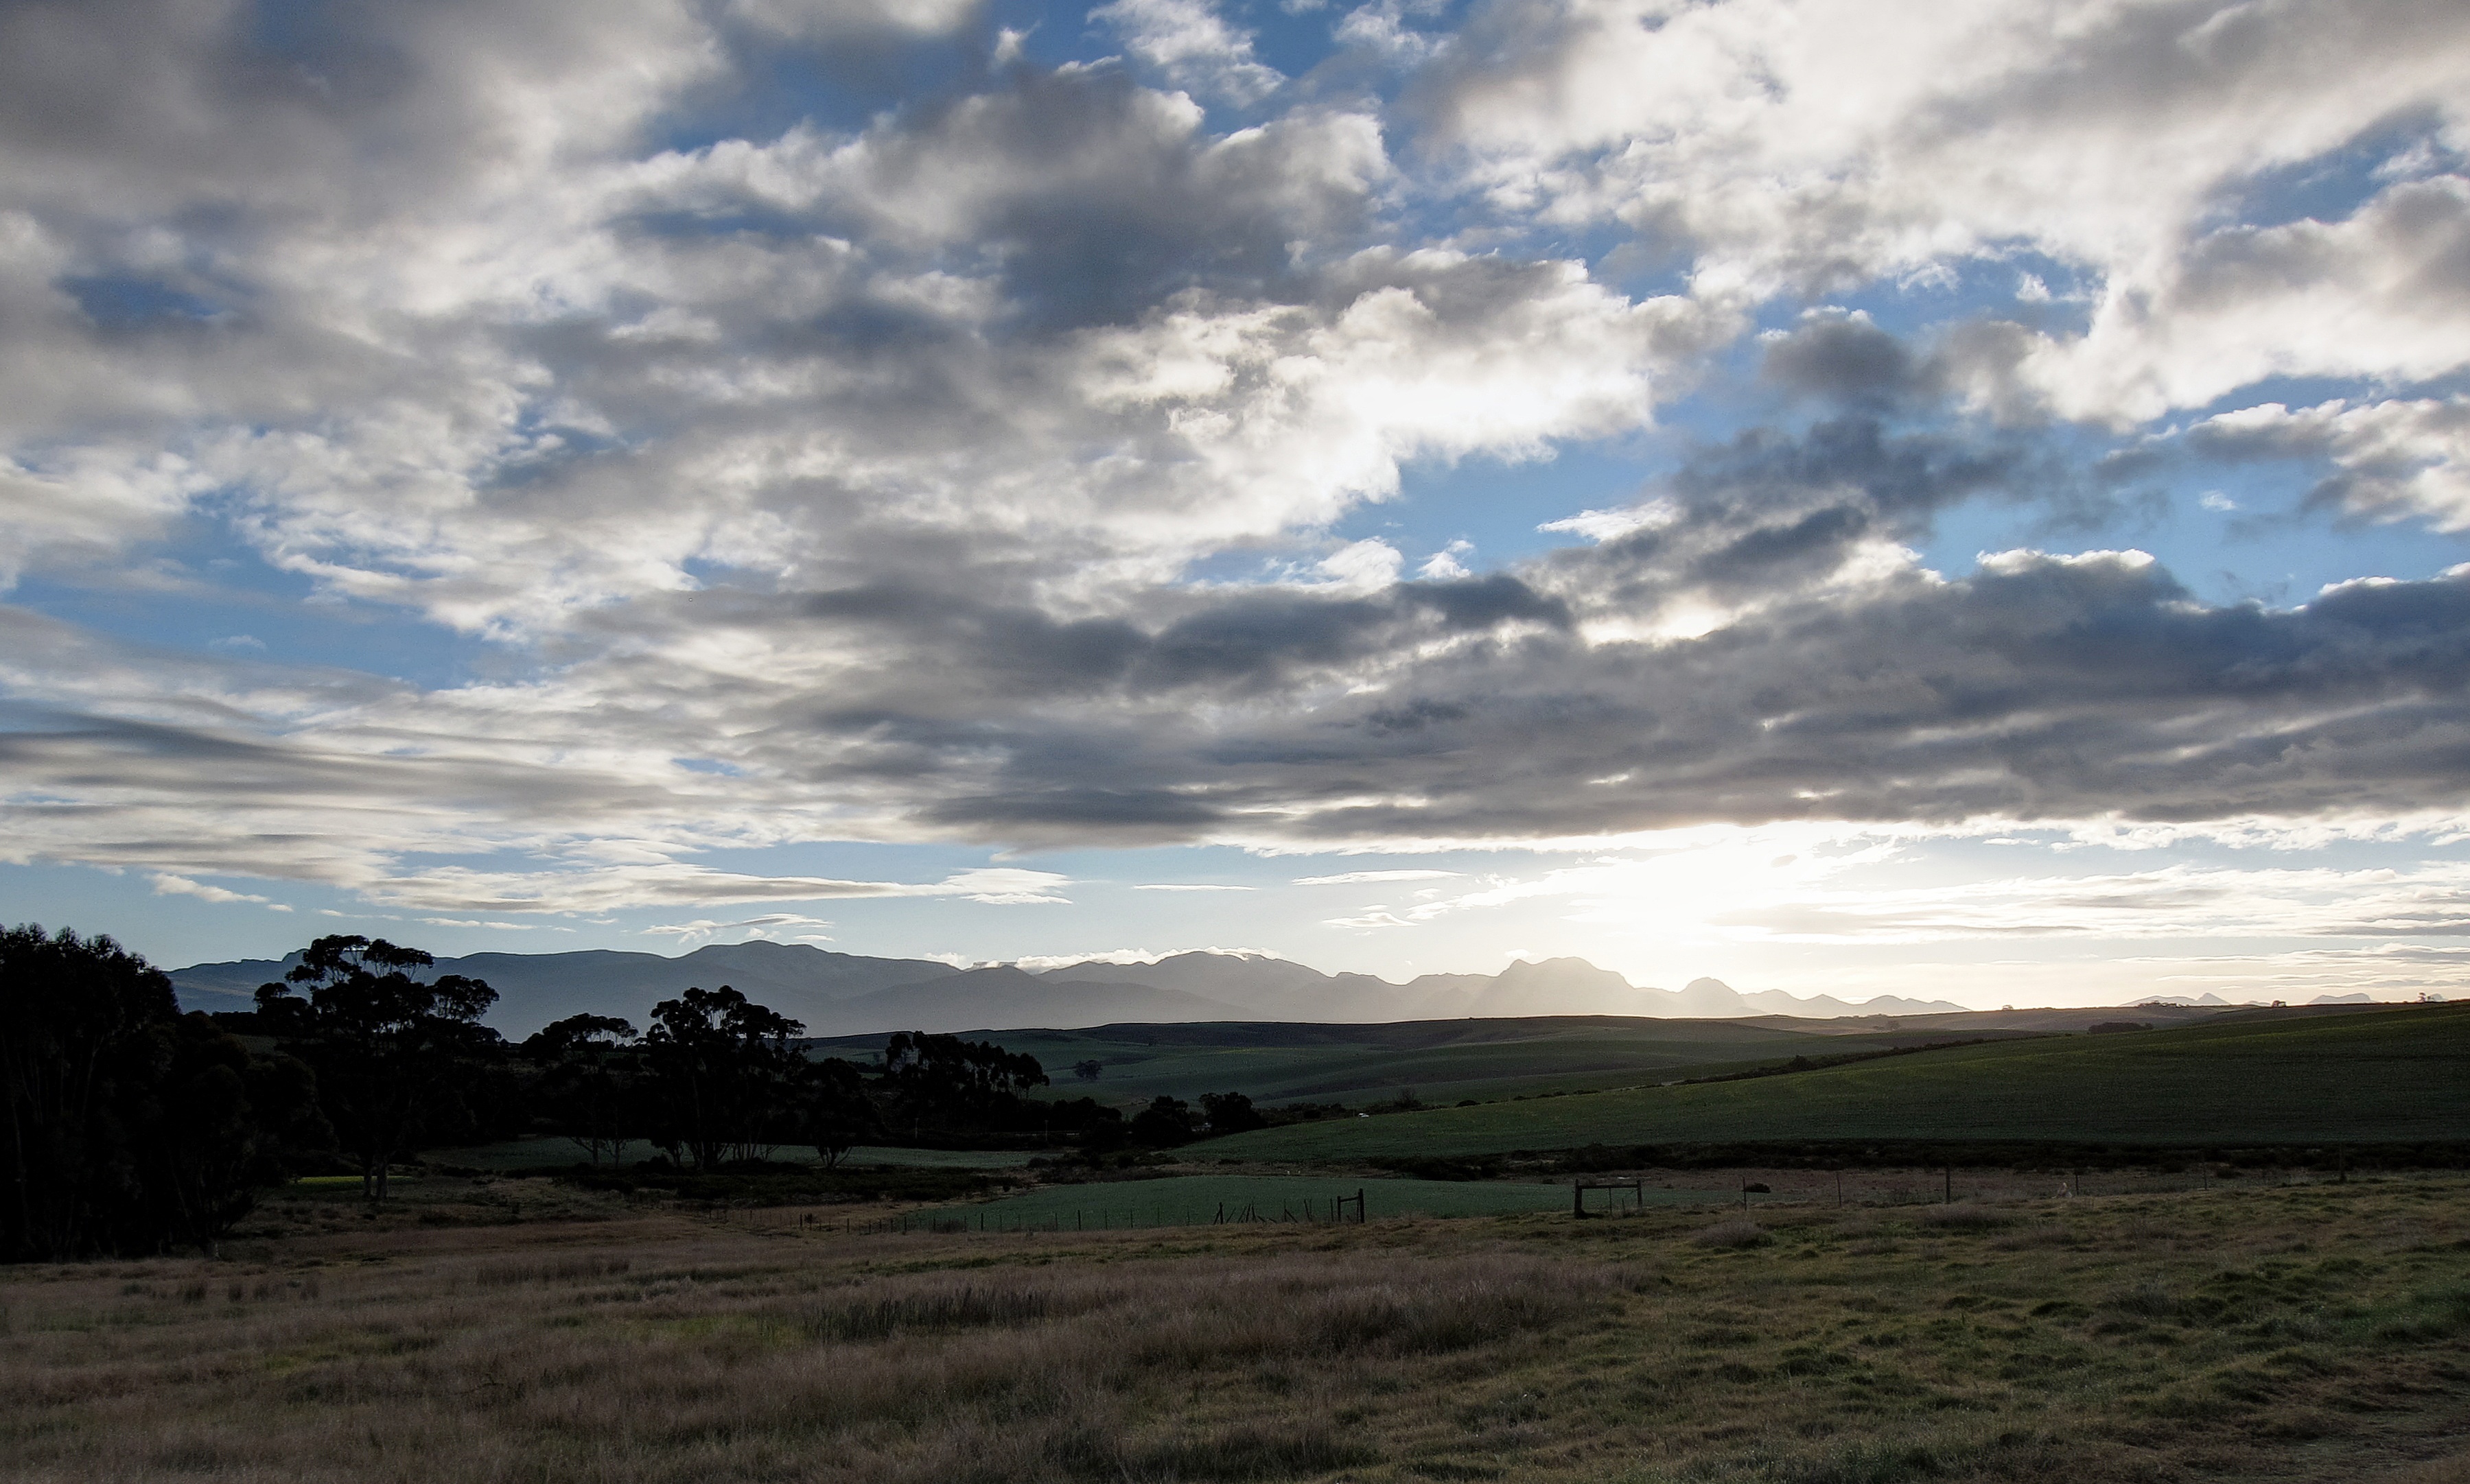
landscape, nature, grass, horizon, mountain, cloud, sky, sunset, field, meadow, prairie, sunlight, morning, hill, dawn, dusk, evening, savanna, plain, grassland, plateau, habitat, steppe, rural area, meteorological phenomenon, natural environment